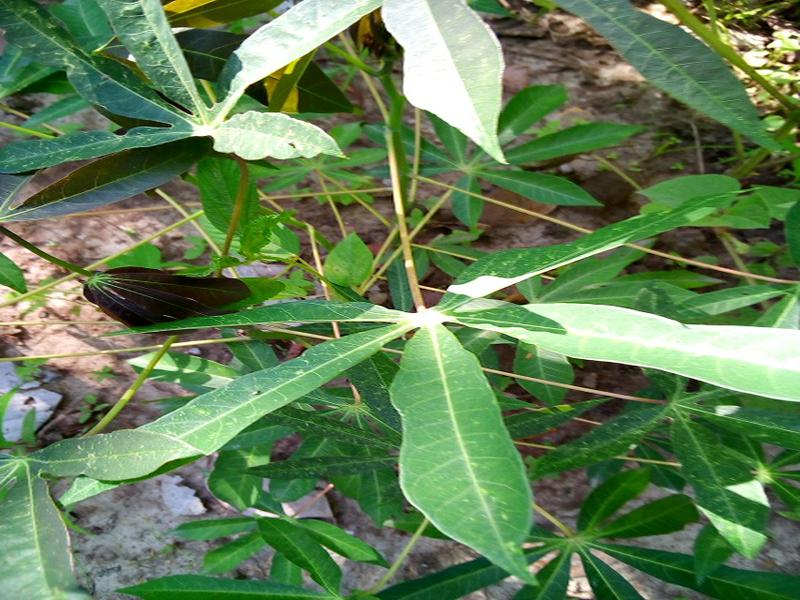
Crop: cassava
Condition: green_mottle